Lyre Abbey

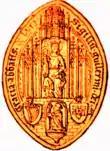
Seal of Abbot Guillaume Le Bas

The Hundred Years' War was an accelerating factor in the decline, the abbey being twice pillaged by the forces of King Charles II of Navarre (Charles the Bad) in about 1359 and again in 1365. In 1419, Normandy came under English rule. When, however, in 1430, a new abbot Guillaume le Bas, a monk of Jumièges Abbey, was imposed on the monastery, the monks resisted on the grounds that he was too favourable to England and in 1440 it took an escort of English troops to enable the abbot to take possession. When in 1449, the forces of Charles VII of France retook the territory, Guillaume le Bas submitted to the new regime but the opposition of his monks continued. The abbot resisted and finally left the abbey only in 1463, when he was appointed Latin Bishop of Avlonari in Greece.